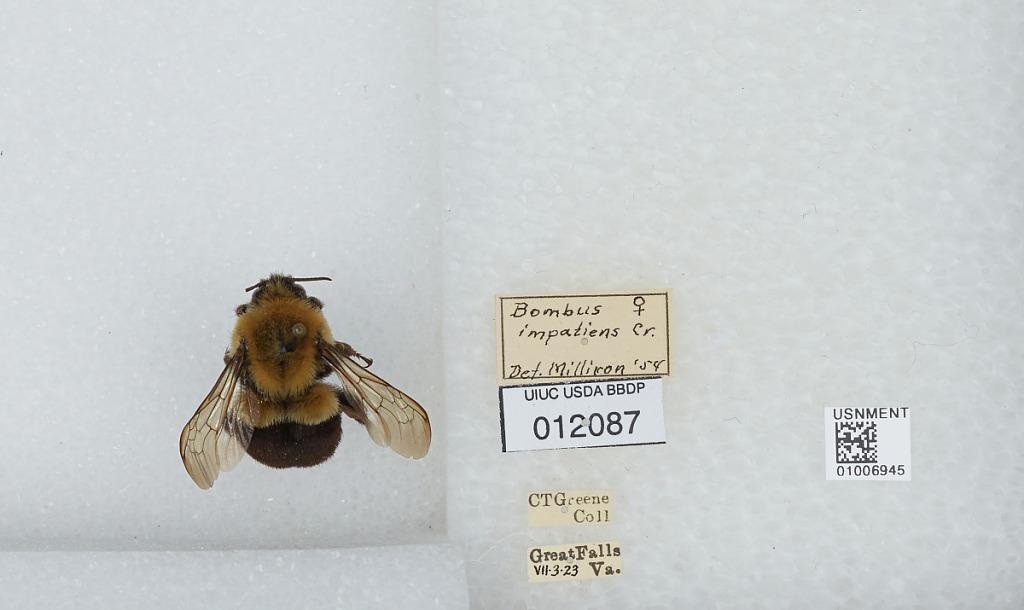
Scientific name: Bombus (Pyrobombus) impatiens Cresson
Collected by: C. Greene
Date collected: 1923-7-3
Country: United States
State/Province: Virginia
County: Fairfax
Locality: Great Falls
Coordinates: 38.9987, -77.2544
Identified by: Milliron